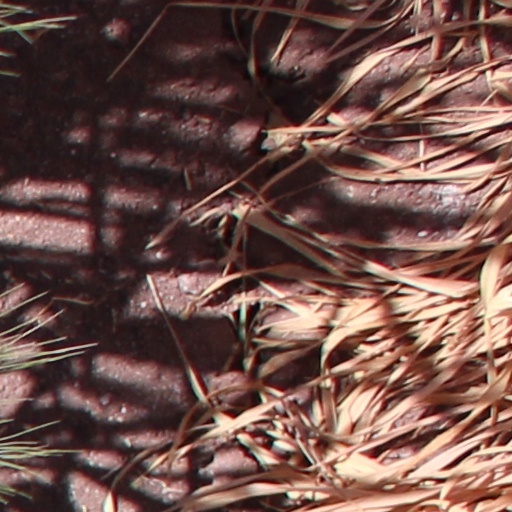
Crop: wheat